Indiana University Cinema

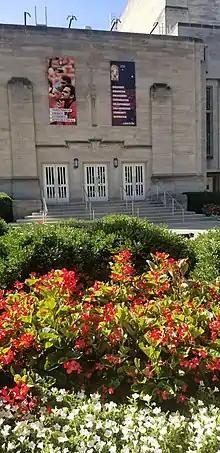
Indiana University Cinema

The Indiana University Cinema is an art film cinema located in Bloomington, Indiana, USA, on the Indiana University campus. Opened in January 2011 under the direction of Jon Vickers, the cinema occupies the former University Theatre building, which was built in the 1930s.